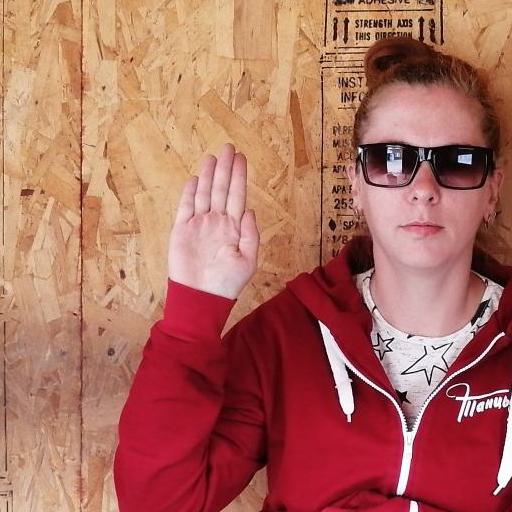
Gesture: stop